Van Mildert College, Durham

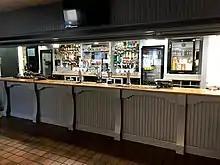
Van Mildert bar

A copy of a portrait of William Van Mildert, whom the college is named after, hangs at one end of the dining hall, along with portraits of the former Principals and Masters of the college.